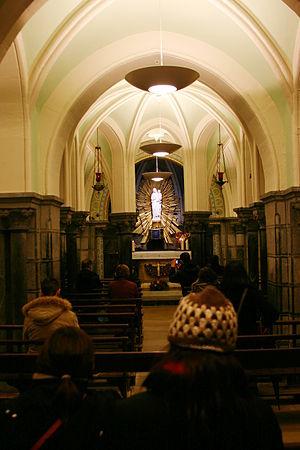
La Communauté Saint-Martin est une association de prêtres et de diacres séculiers vivant leur apostolat en commun au service des diocèses. Elle compte, en 2020, plus de 150 prêtres et diacres dans 26 diocèses et plus de 100 séminaristes. Elle a été fondée par l’abbé Jean-François Guérin en 1976.